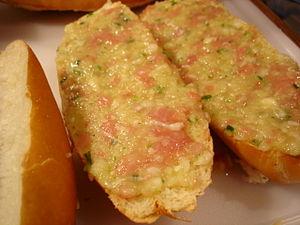
Le roti john est un sandwich à l'omelette, servi pour le petit déjeuner ou comme snack, populaire en Malaisie, à Brunei ainsi qu'à Singapour.